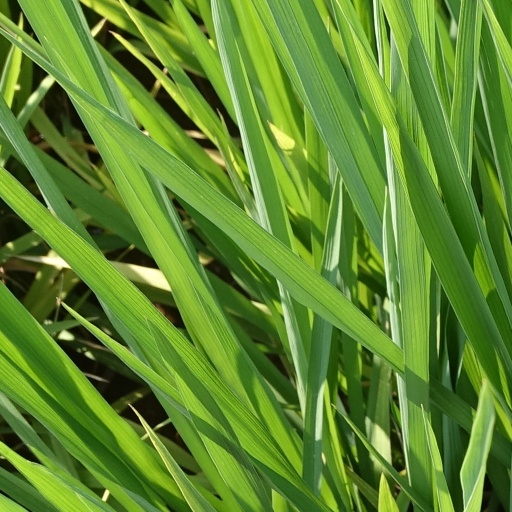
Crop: rice